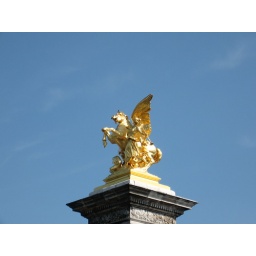
A lovely gold bridge ornament on the Seine glowing beneath a rare brilliant blue Parisian sky.